Code Pink

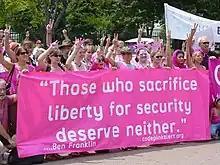
Code Pink activists demonstrate in front of the White House on July 4, 2006.

Code Pink: Women for Peace (often stylized as CODEPINK) is a left-wing, anti-war organization registered in the United States as a 501(c)(3) organization. It focuses on issues such as drone strikes, the Guantanamo Bay detention camp, Palestinian statehood, the Iran nuclear deal, human rights in Saudi Arabia, and peace on the Korean Peninsula. The organization has regional offices in Los Angeles, California, and Washington, D.C., and several chapters in the U.S. and abroad.